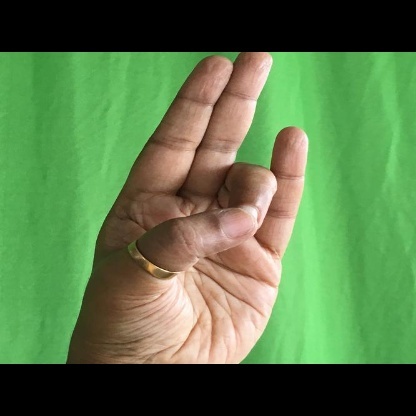
Mudra: Mayura